All Stars (1997 film)

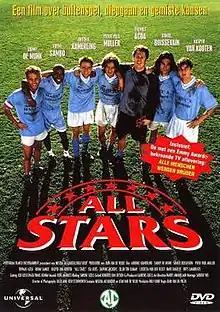
DVD Cover

All Stars is a 1997 Dutch sports comedy film, which was the base for the Emmy Award-winning television show of the same name. Directed by Jean van de Velde. Together with Mischa Alexander he was also responsible for the script. The film premièred on 2 May 1997. The sequel "Old Stars" was released in 2011. In 2004, the film was remade in Britain as "Things to Do Before You're 30".